Beyond Beauty: Taiwan from Above

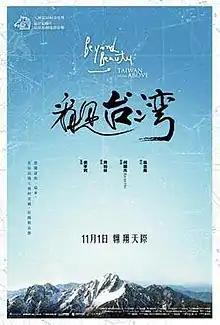
Taiwan theatrical poster of "Beyond Beauty"

Beyond Beauty: Taiwan from Above is a 2013 documentary film which documents Taiwan completely in aerial photography to underscore the need for environmental reforms. It is directed by aerial photographer Chi Po-lin and produced by Hou Hsiao-hsien, with narration by Wu Nien-jen. The music is composed by Ricky Ho, with three songs written and performed by Nolay Piho (Lin Ching-tai). The film opened on November 1, 2013 at 44 theaters in Taiwan, with Chinese and English subtitles. The film broke the Taiwan box office records for the largest opening weekend and the highest total gross of a locally produced documentary. The film was nominated for Best Documentary and Best Original Film Score at the 50th Golden Horse Awards, winning the best documentary category.